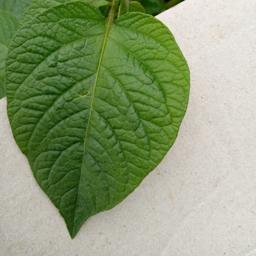
Etiqueta: Sana